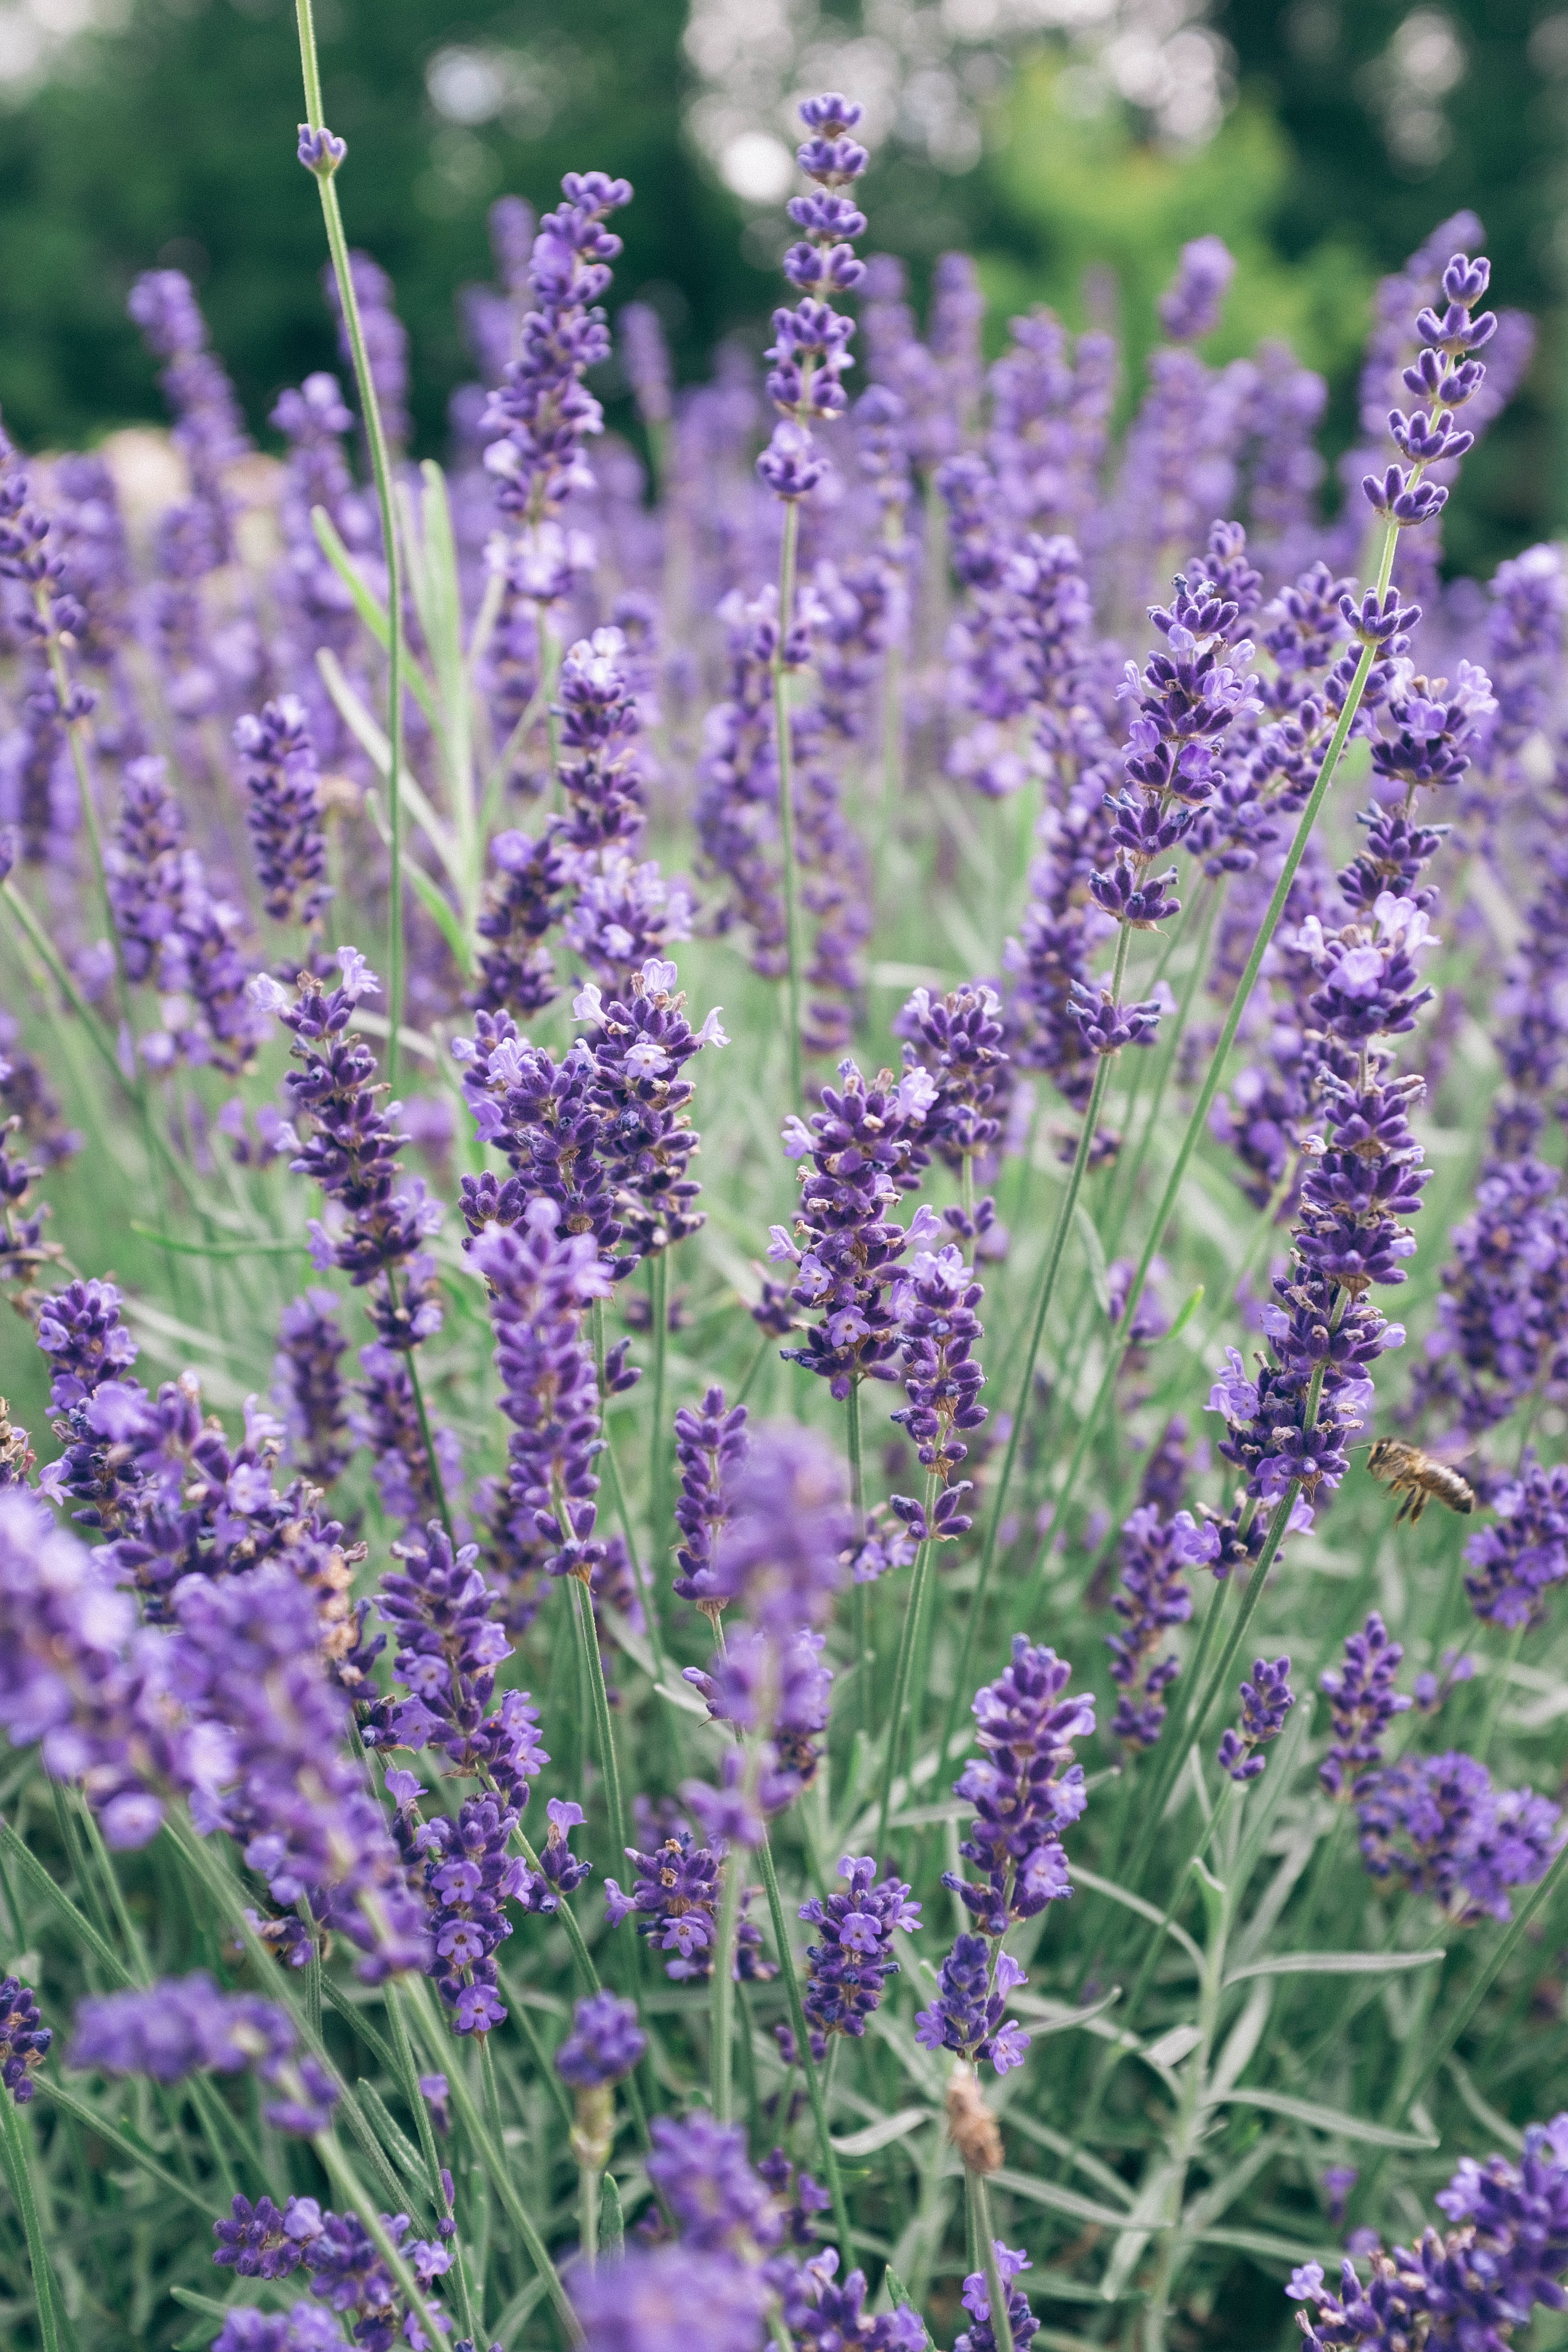
plant, flower, herb, lavender, flowering plant, common sage, annual plant, land plant, english lavender, french lavender, hyssopus, lavandula dentata